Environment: real
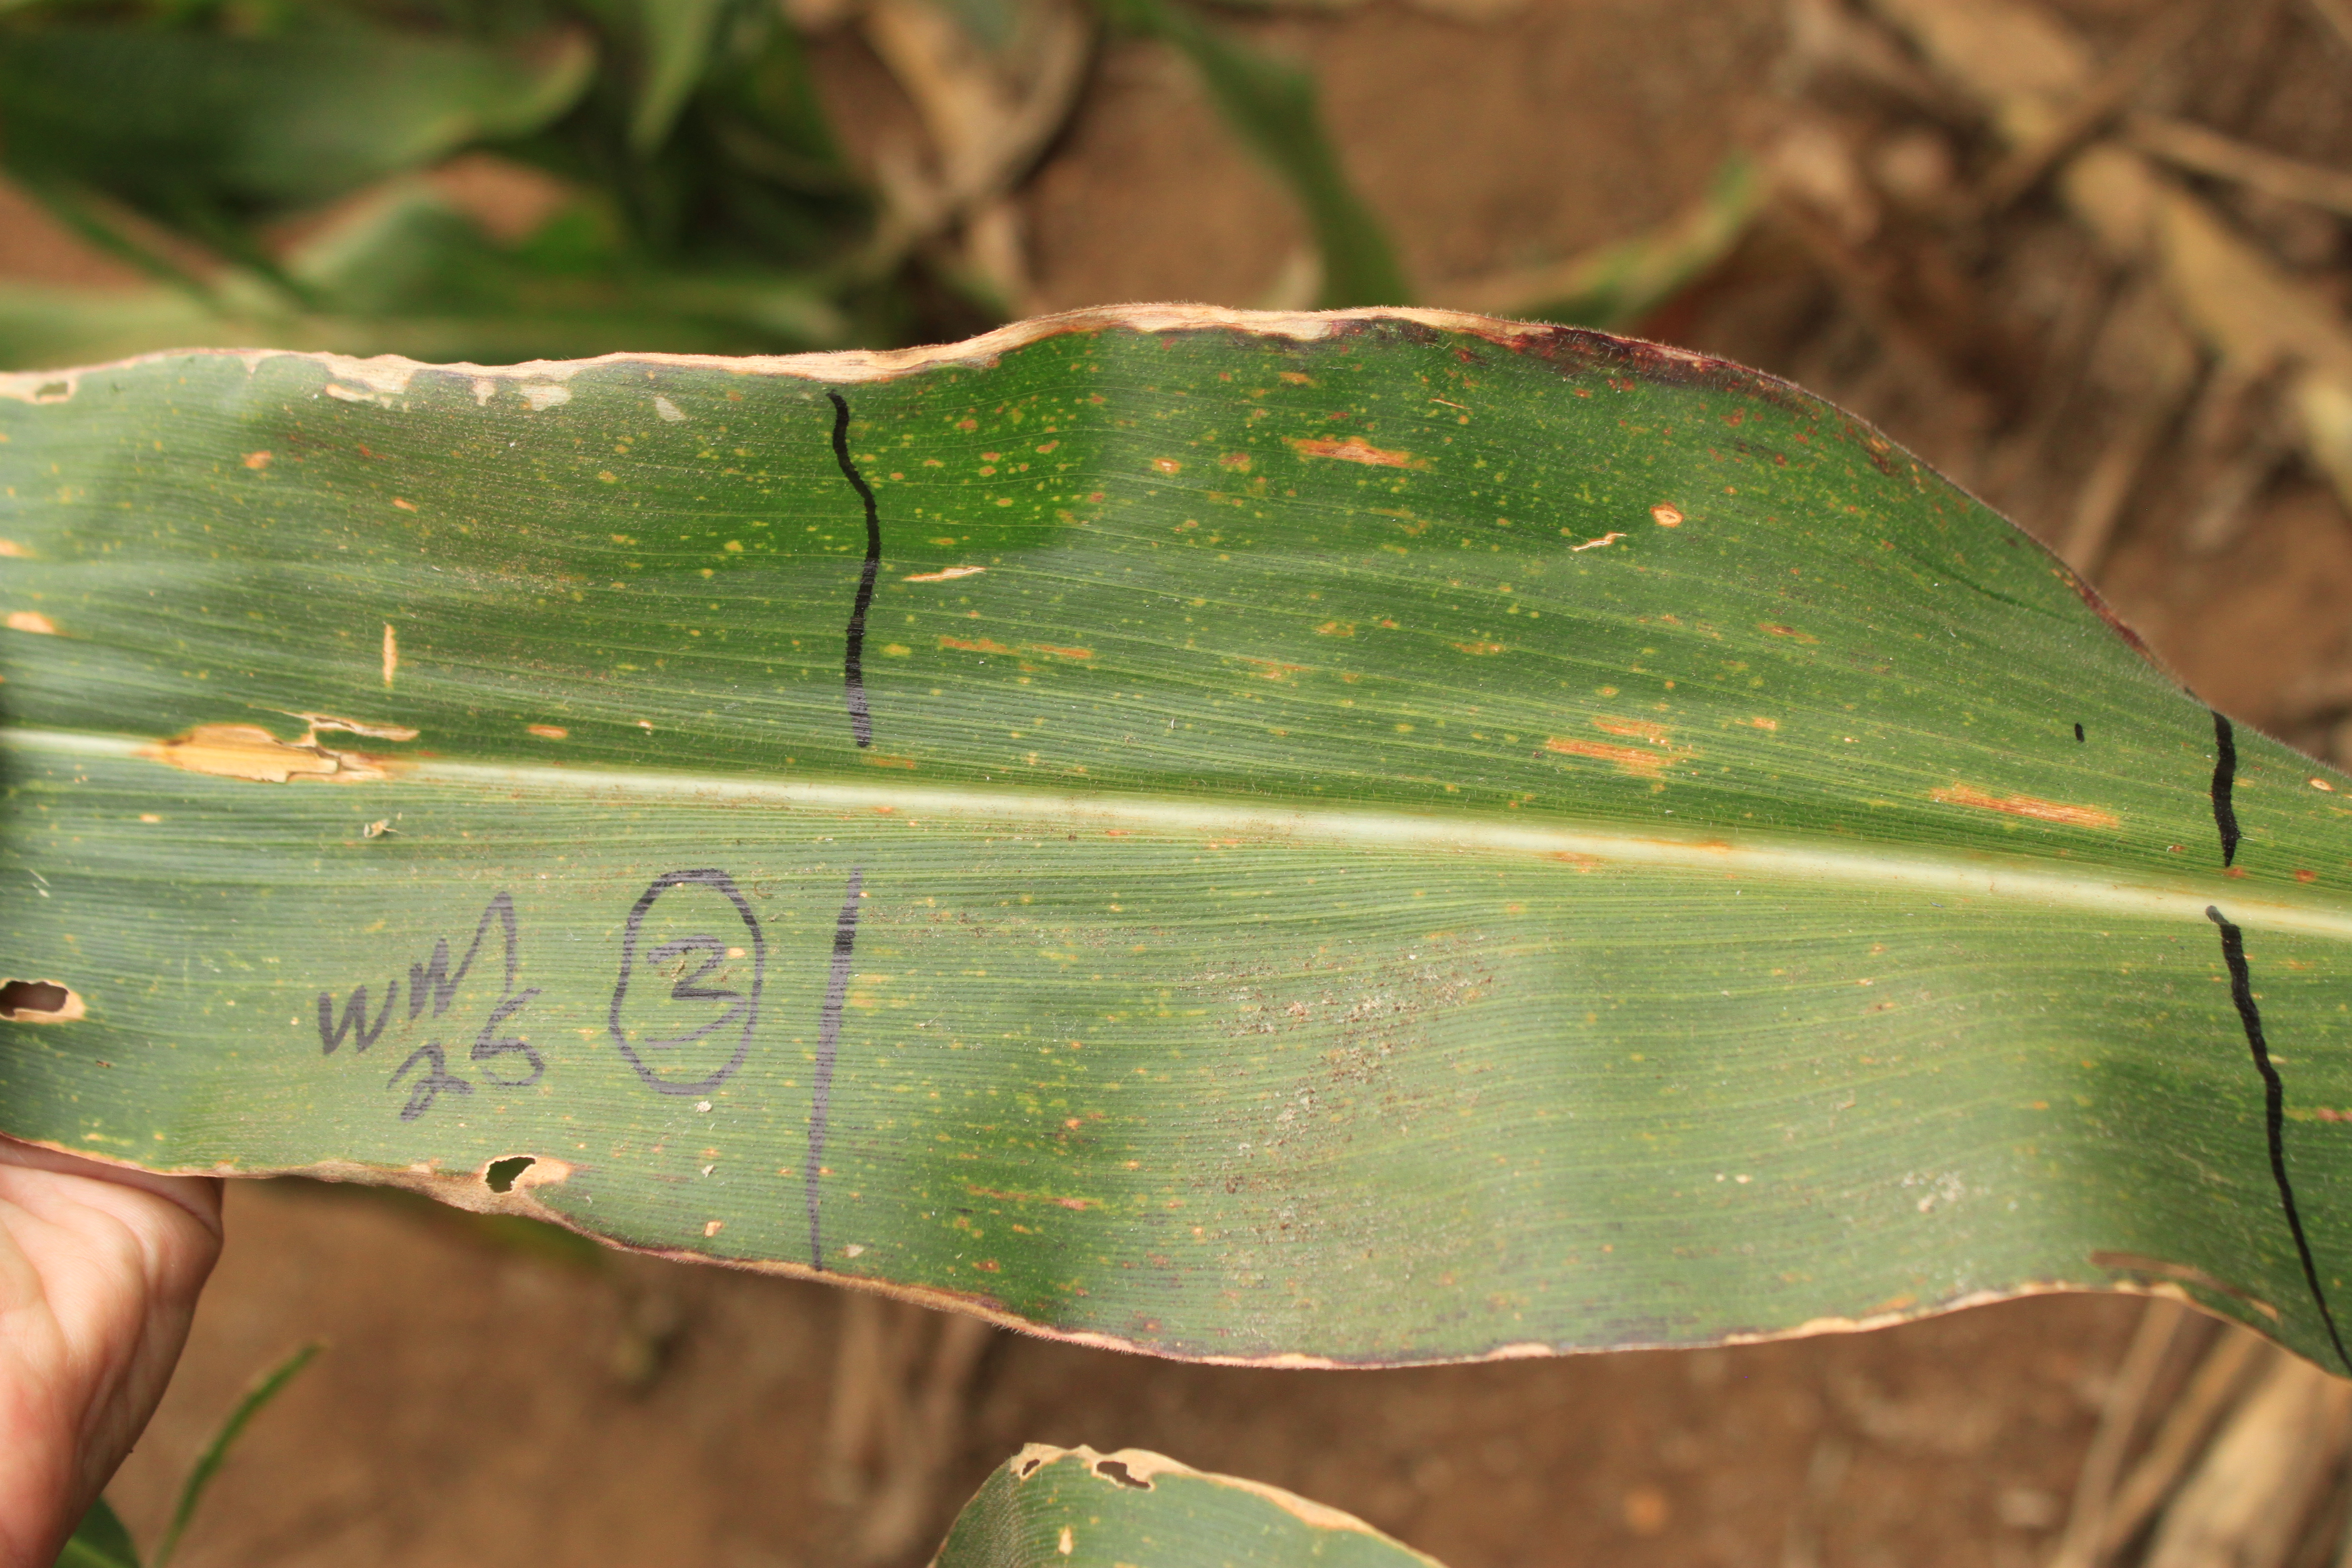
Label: gray_leaf_spot